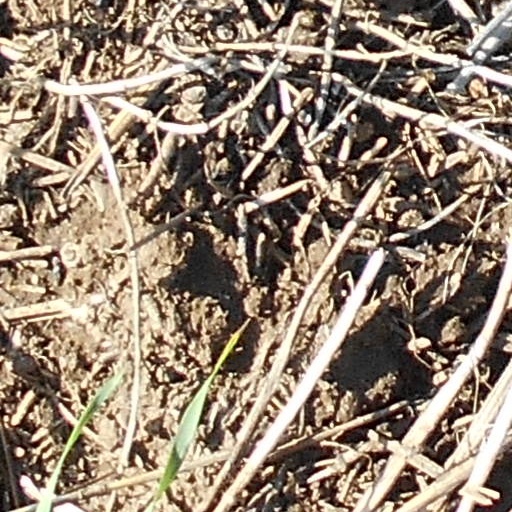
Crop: wheat